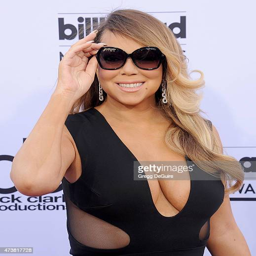
pop artist arrives at awards